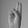
ASL letter: U